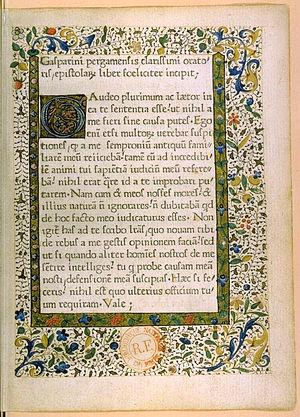
Johannes Heynlin, francisé Jean Heynlin « de Lapide » est un philosophe, théologien, prédicateur, imprimeur et humaniste allemand né peut-être à Stein près de Pforzheim, dans le diocèse de Spir, vers 1430 et mort à la chartreuse du Val-Sainte-Marguerite de Bâle, le 12 mars 1496. Il a été professeur au collège de Sorbonne au XVᵉ siècle, et le principal agent, avec Guillaume Fichet, de l'importation de la première imprimerie en France.
Gasparin de Bergame est un grammairien et enseignant italien né en 1360 près de Bergame et mort en 1431 à Milan.
Cet article présente les faits saillants de l'histoire de la reliure occidentale traditionnelle, ainsi que l’évolution de ses matériaux et ses techniques.